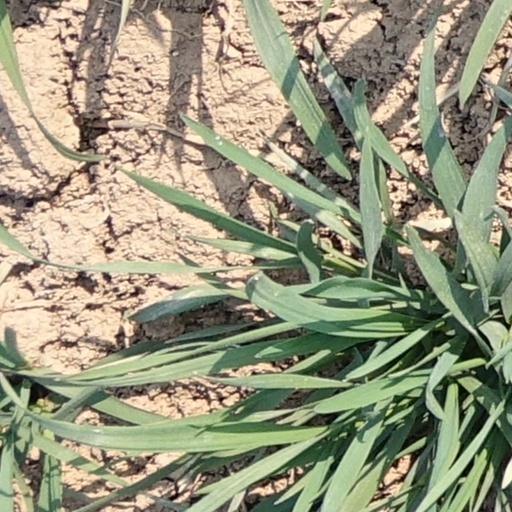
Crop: wheat